Question: Please indicate a possible affordance area of the knife that can be used for holding
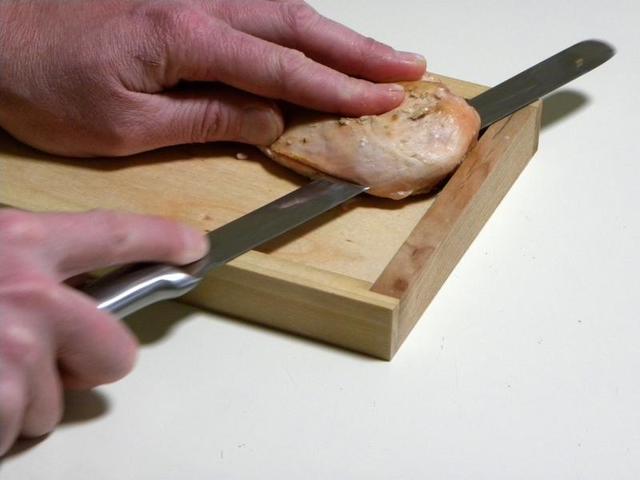
Answer: [1.5, 254, 203.5, 395]